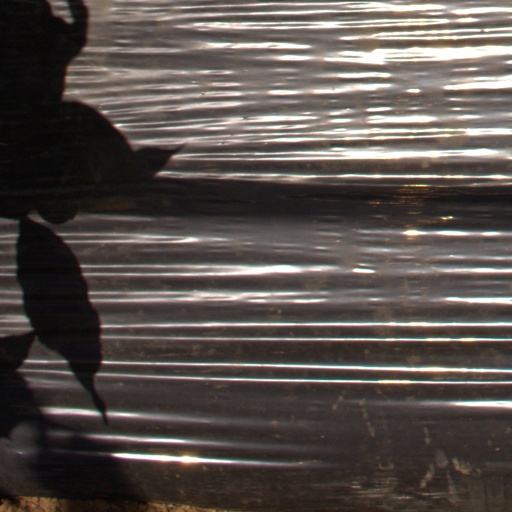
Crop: Jerusalem artichoke